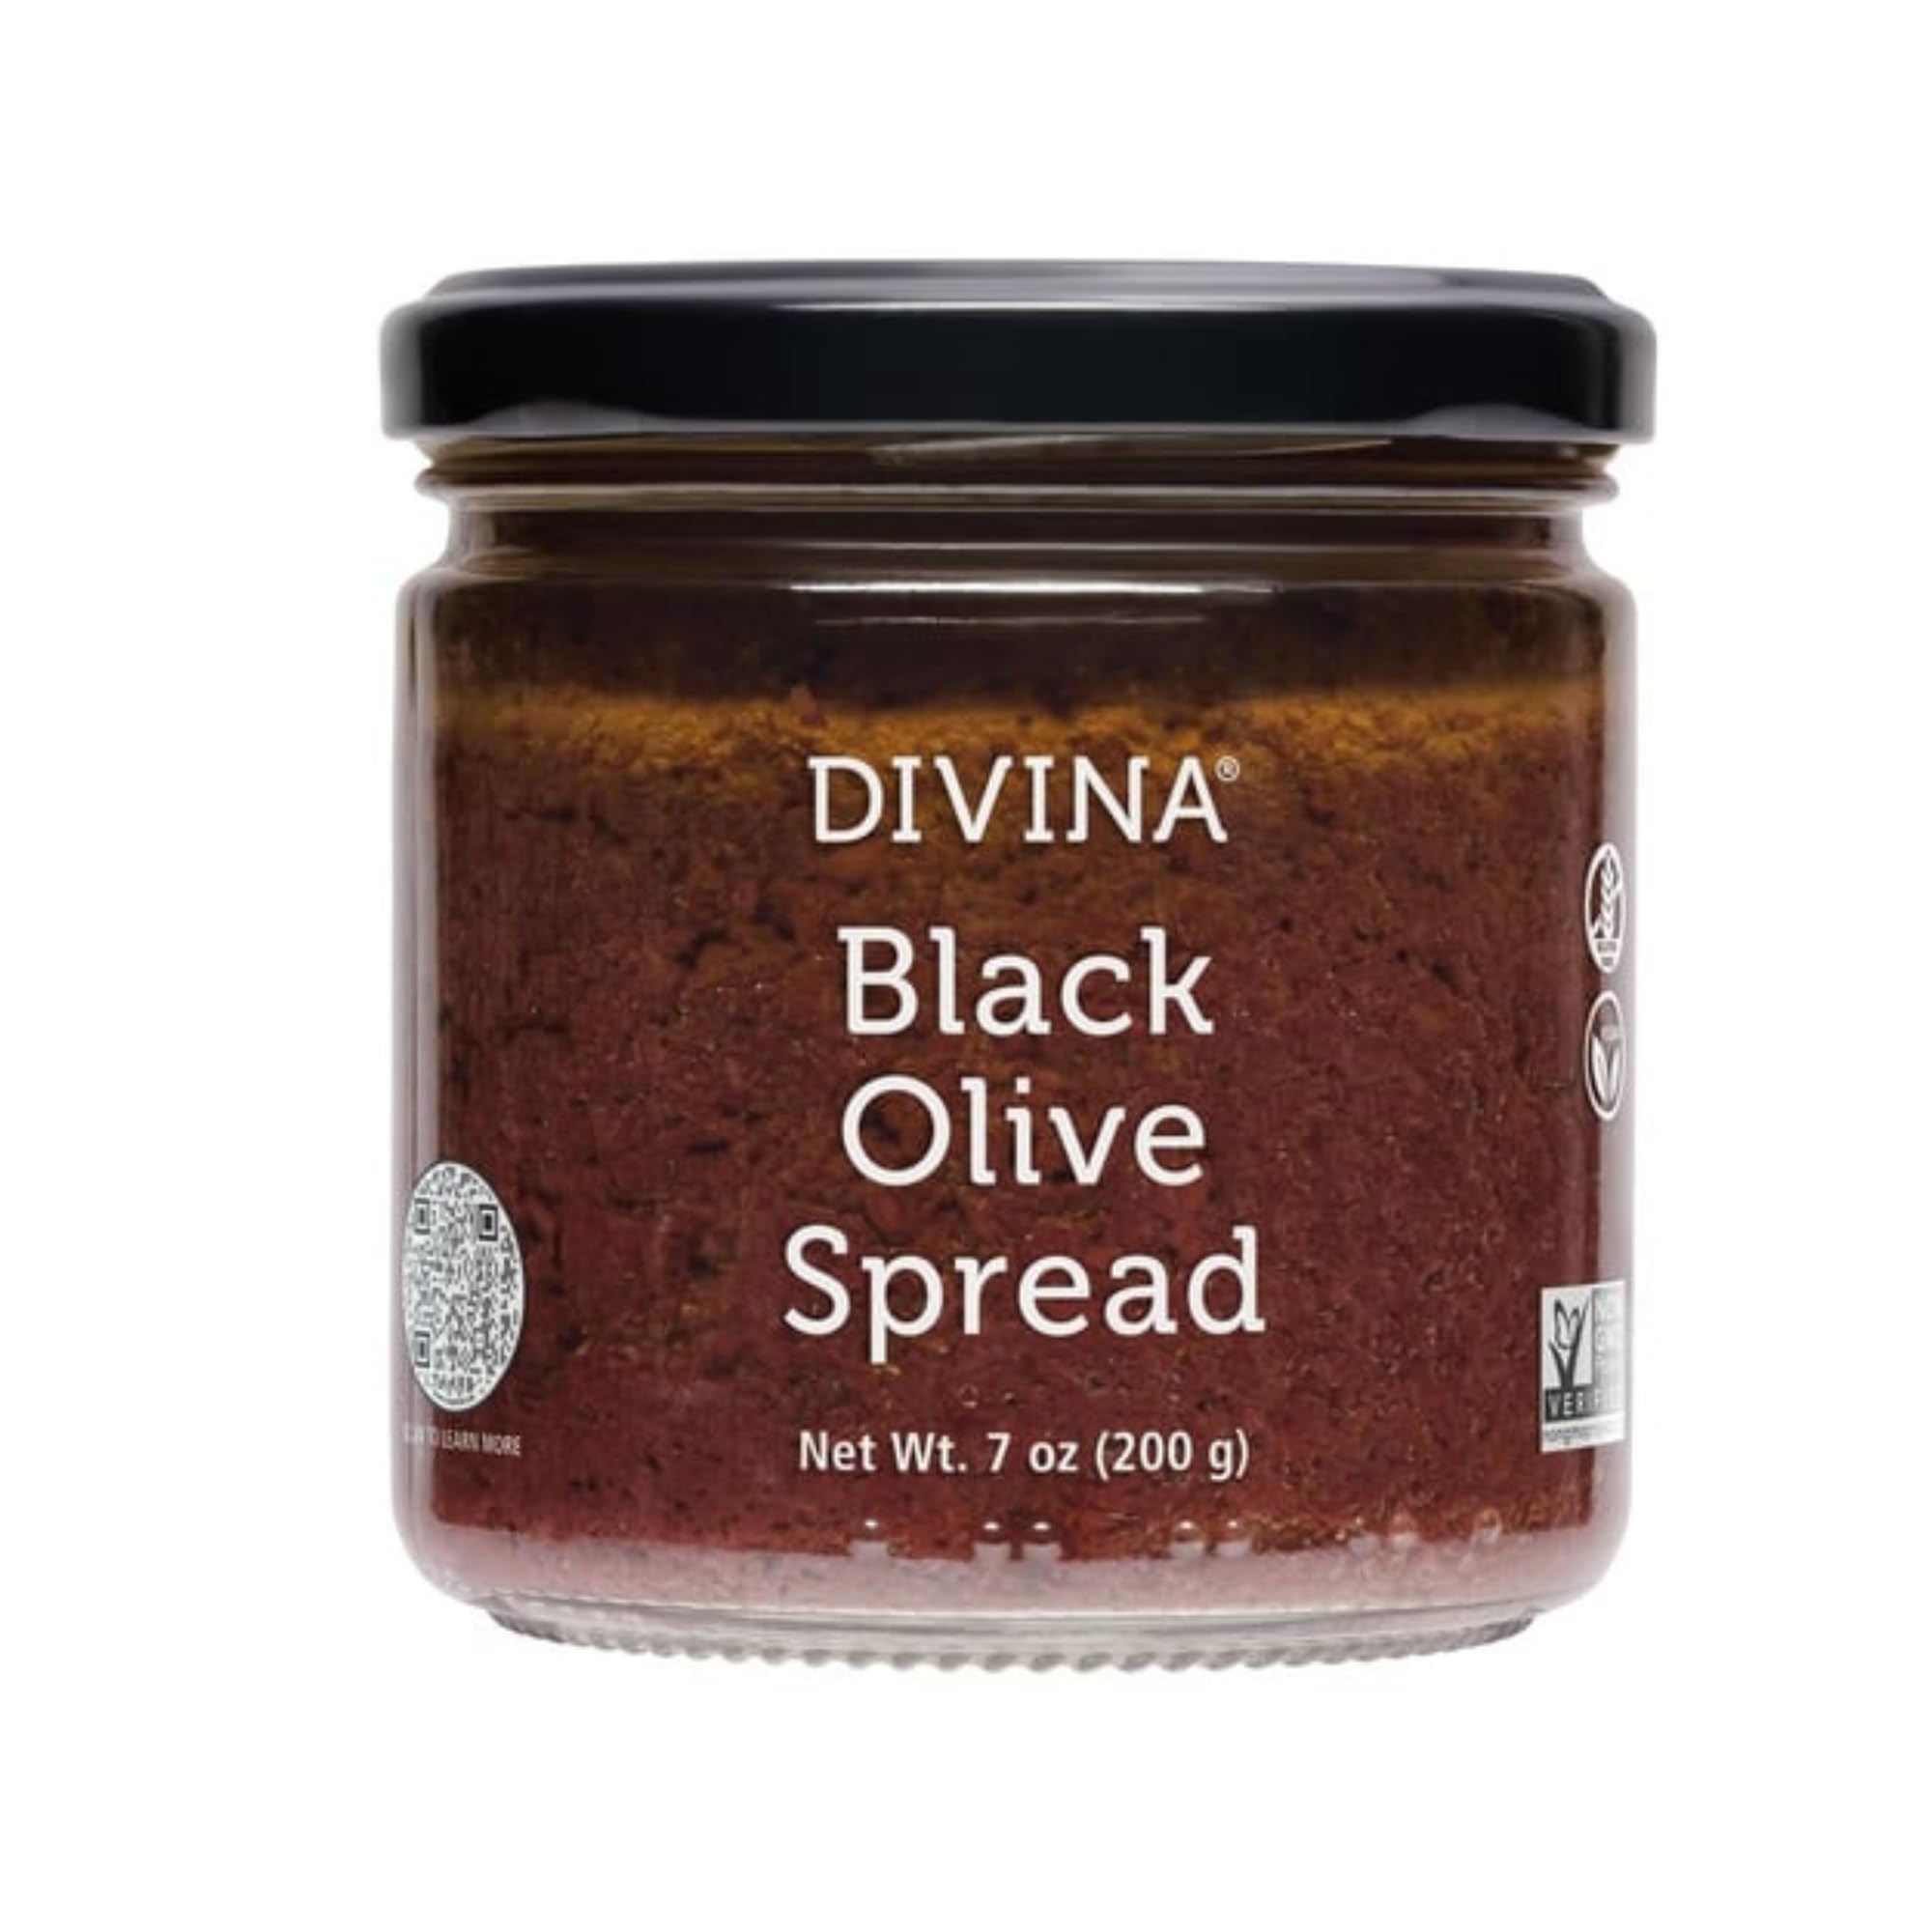
Item Name: DIVINA Black Olive Spread, 7 oz
Bullet Point 1: Robust Flavor Profile: Experience a harmonious blend of fruity and smoky notes, delivering a rich and savory taste sensation.
Bullet Point 2: Culinary Versatility: Enhance your meals by spreading it on cheese platters, layering it in roast turkey or ham and brie sandwiches, or serving it alongside fresh crudités.
Bullet Point 3: Premium Ingredients: Crafted from Kalamata olives, red wine vinegar, grape must, and sea salt, ensuring an authentic Mediterranean flavor.
Bullet Point 4: Diet-Friendly: This spread is dairy-free, gluten-free, non-GMO, vegan, and vegetarian, making it suitable for a wide range of dietary preferences.
Bullet Point 5: Convenient Packaging: Available in 7 oz glass jars with a 36-month shelf life, it's perfect for keeping your pantry stocked with gourmet goodness.
Value: 1.0
Unit: Count

Price: 13.99